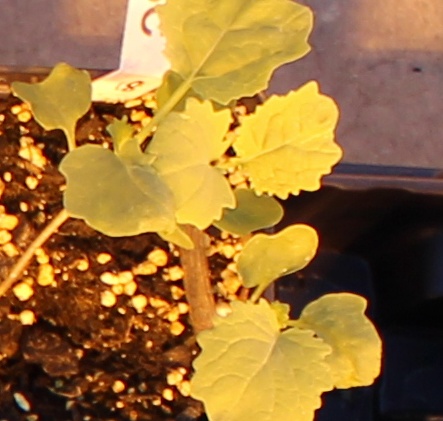
Label: Canola